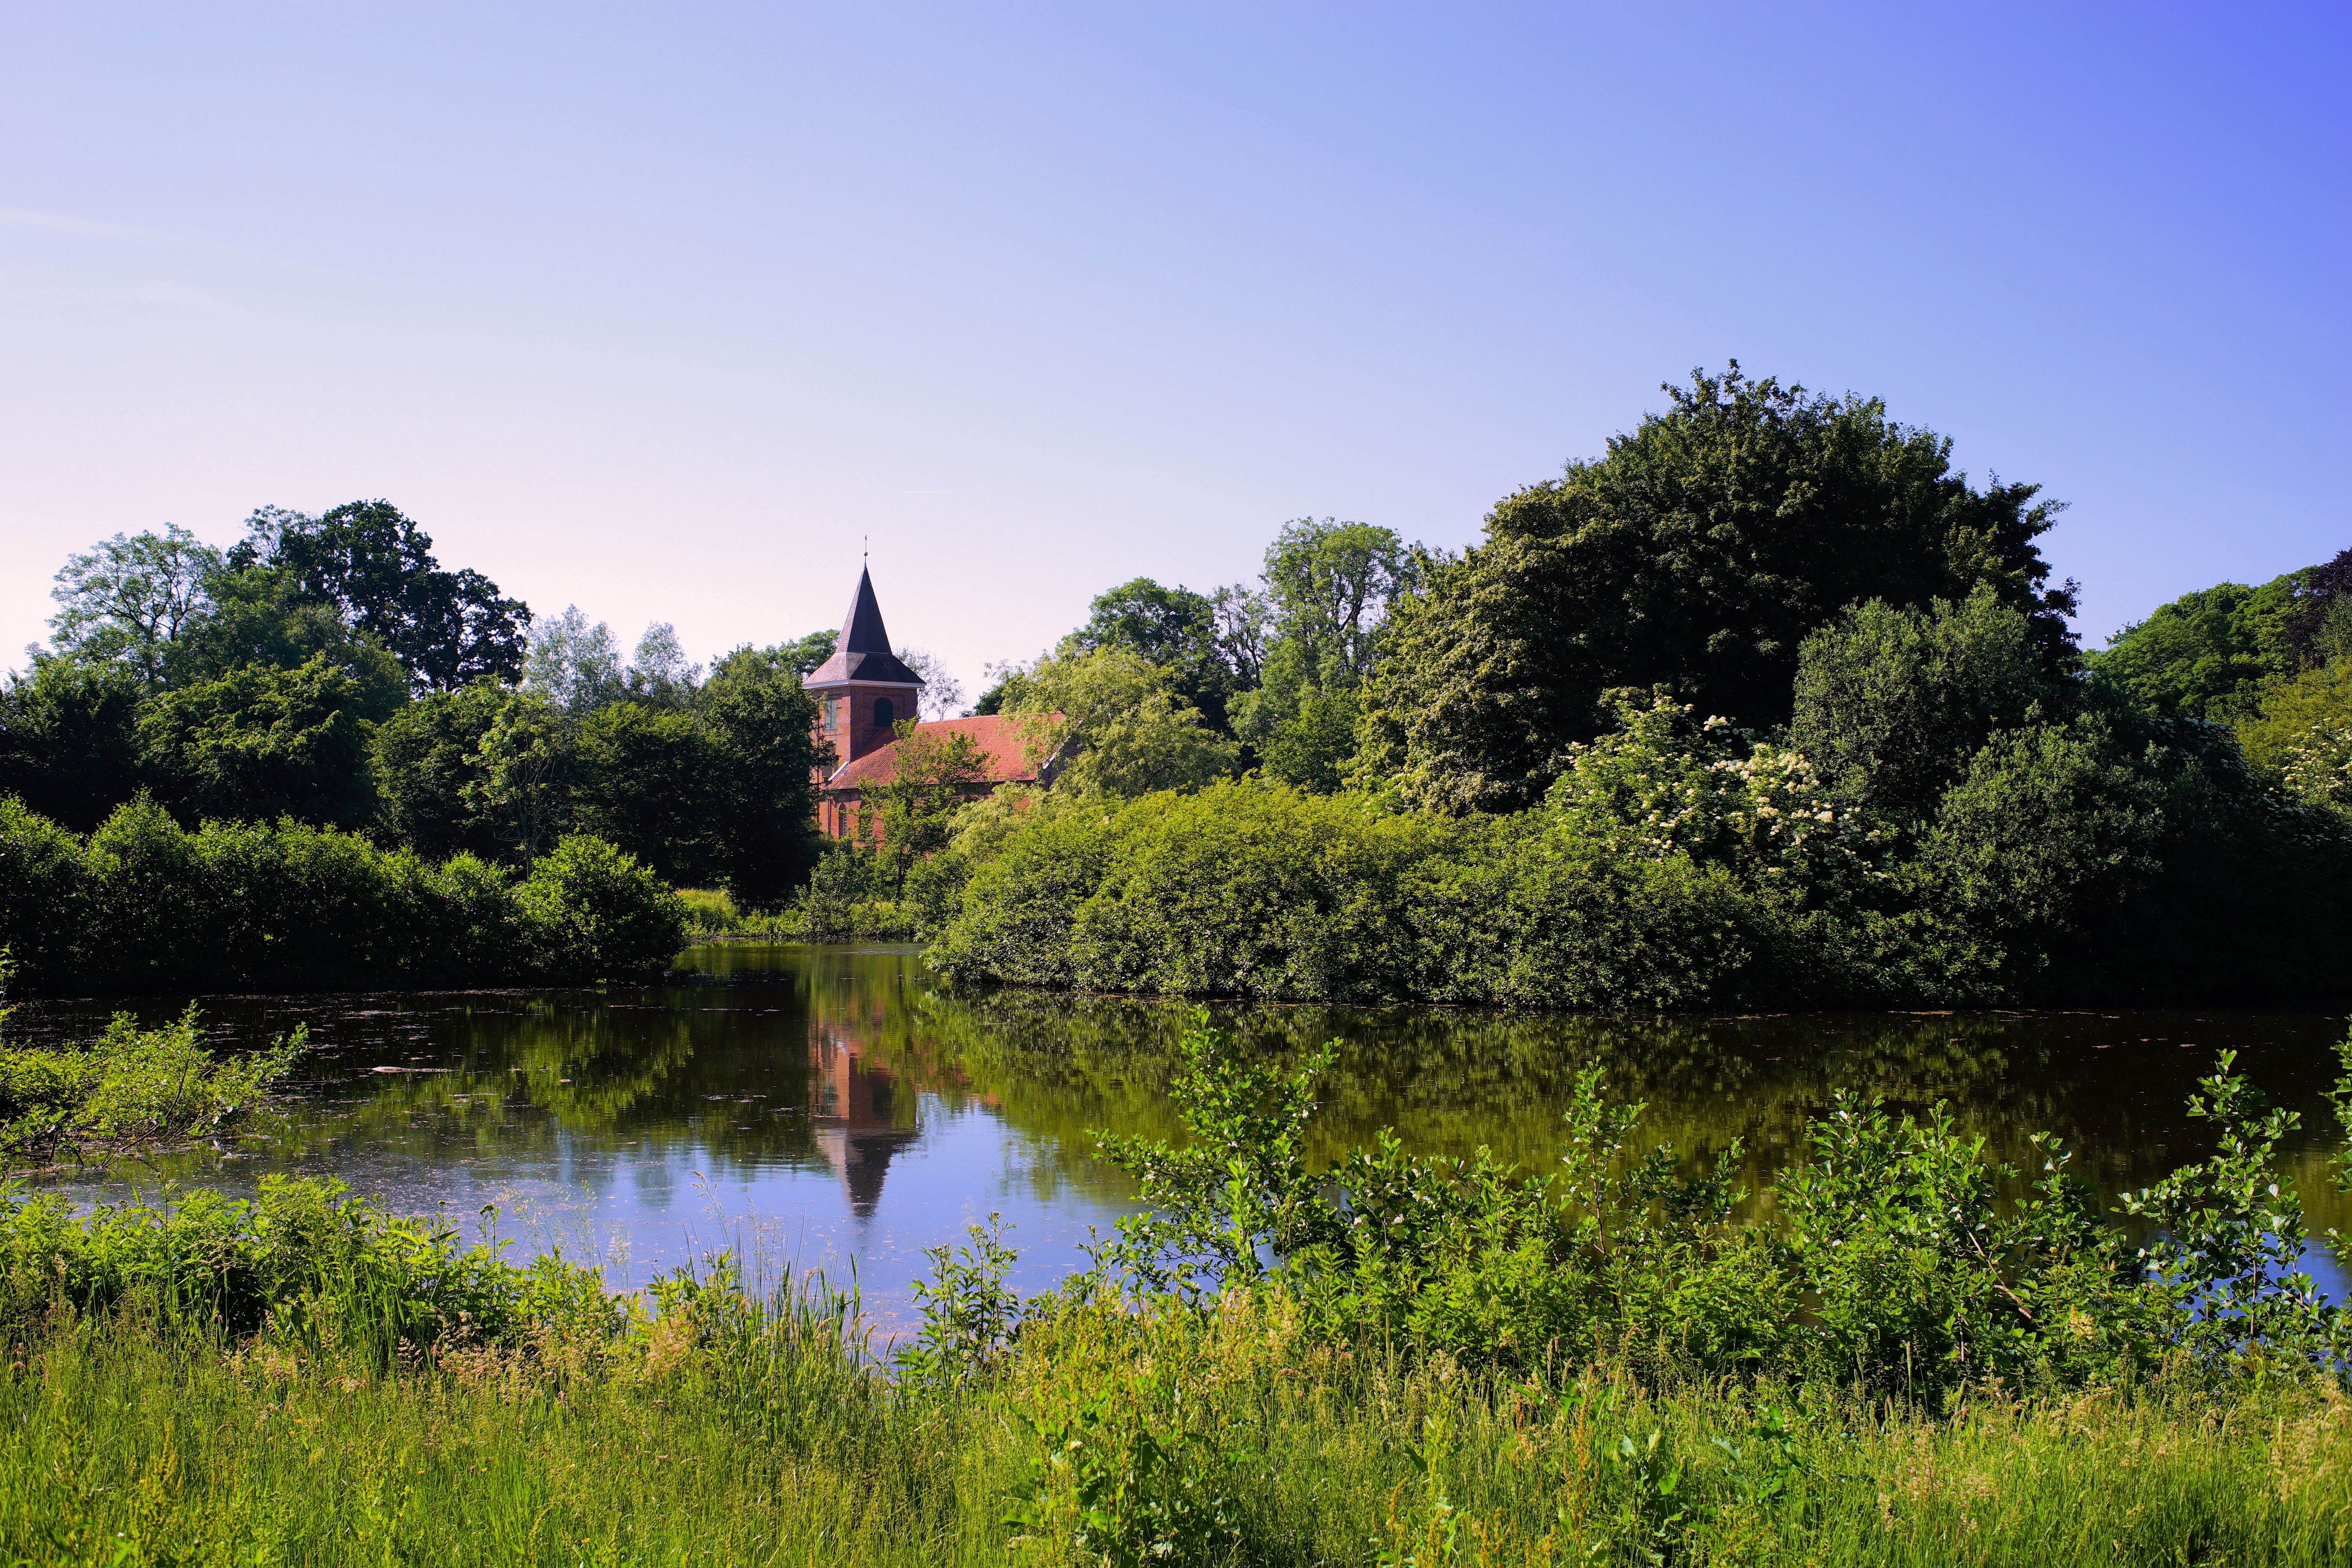
landscape, tree, water, nature, sky, meadow, flower, lake, chateau, river, overgrown, pond, wild, green, reflection, park, romantic, church, rest, reservoir, waterway, wetland, waters, recovery, rural area, time standstill